Answer in natural language. Consider the 3D positions of the objects in the scene and not just the 2D positions in the image. Is the centerpoint of  Doorway (marked A) at a higher height than Doorway (marked B)? Choose between the following options: yes or no
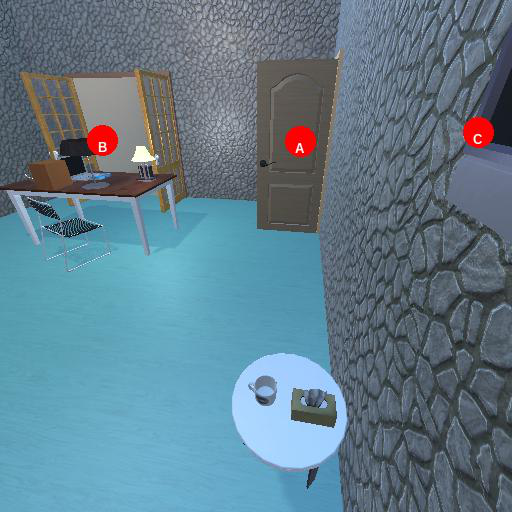
<answer>no</answer>